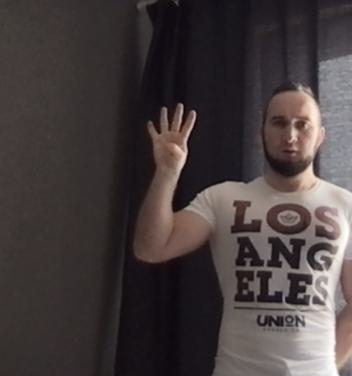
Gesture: four